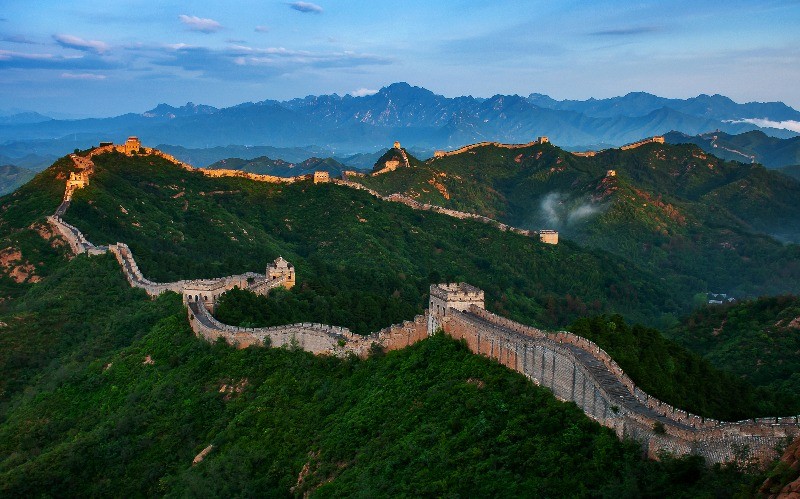
Landmark: Great Wall of China